Sopa de Cabra

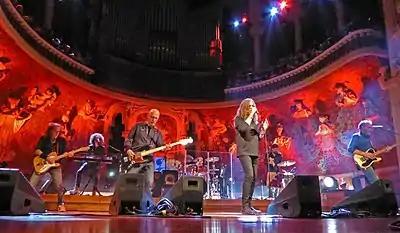
Sopa de Cabra on stage at the Palau de la Música Catalana, Barcelona, 27 November 2017. Left to right, Jaume Soler, Ricard Sohn, Francesc Lisicic, Pep Bosch (behind drums), Gerard Quintana, Valen Nieto, Josep Thió..

On March 2, 2011 Quintana, Thió, Lisicic, Bosch and Soler announced at a press conference that they would reunite for a single concert on September 9 at the Palau Sant Jordi in Barcelona. Subsequently, the high demand for tickets led to a second, and then a third, concert being arranged, for the three days 9, 10 and 11 September. The timing of this reunion in 2011 is significant, taking place twenty-five years after the formation of the band, twenty years after the major 1991 concert in Barcelona that featured all the leading elements in Catalan popular music, and ten years after Sopa's 'final concert' in 2001.